BMW X7

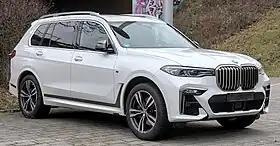

The BMW X7 is a full-size luxury crossover sport utility vehicle manufactured by BMW. It is BMW's largest and second most expensive SUV in its line-up.